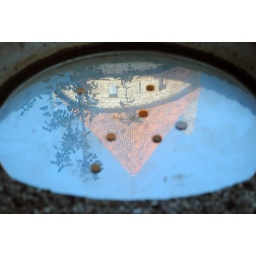
The tower is looking in the water as in a mirror... &amp;quot;Mirror...mirror on the wall.&amp;quot;